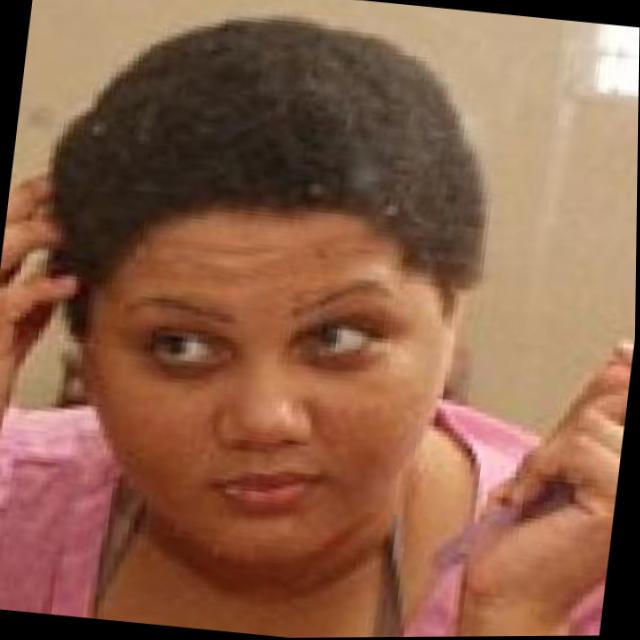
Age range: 13-20